Robert Brooke Sr.

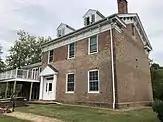
Brooke Place Manor

On September 20, 1649, Brooke was issued with a commission as Commander of "one whole county" (in the province of Maryland) "to be newly set forth, erected, &c" by Governor Stone at the request of Cecil Calvert. He was to receive a grant of for every ten persons he transported. Brooke is said to have departed from Chester (June 1650) aboard his own ships and at his own expense, along with his wife, ten children, 28 servants, and a pack of hounds. On July 22, 1650, along with his two sons, Baker and Thomas Sr., he took the oath of Fidelity to the Proprietor. His sons each received separate grants of land in various counties of Maryland. Robert Brooke was constituted as Commander of newly formed Old Charles County in Maryland on October 30, 1650 (Old Charles County consisted largely of lands within today’s borders of Charles County but "included parts of St. Mary’s, Calvert, present-day Charles and Prince George’s County"; the borders were redrawn shortly thereafter). This appointment was an expression of the friendship between Brooke and Cecil Calvert that they had formed at Oxford as residents of neighboring colleges.